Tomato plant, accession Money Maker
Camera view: bottom (45 deg); turntable rotation: 270 degrees
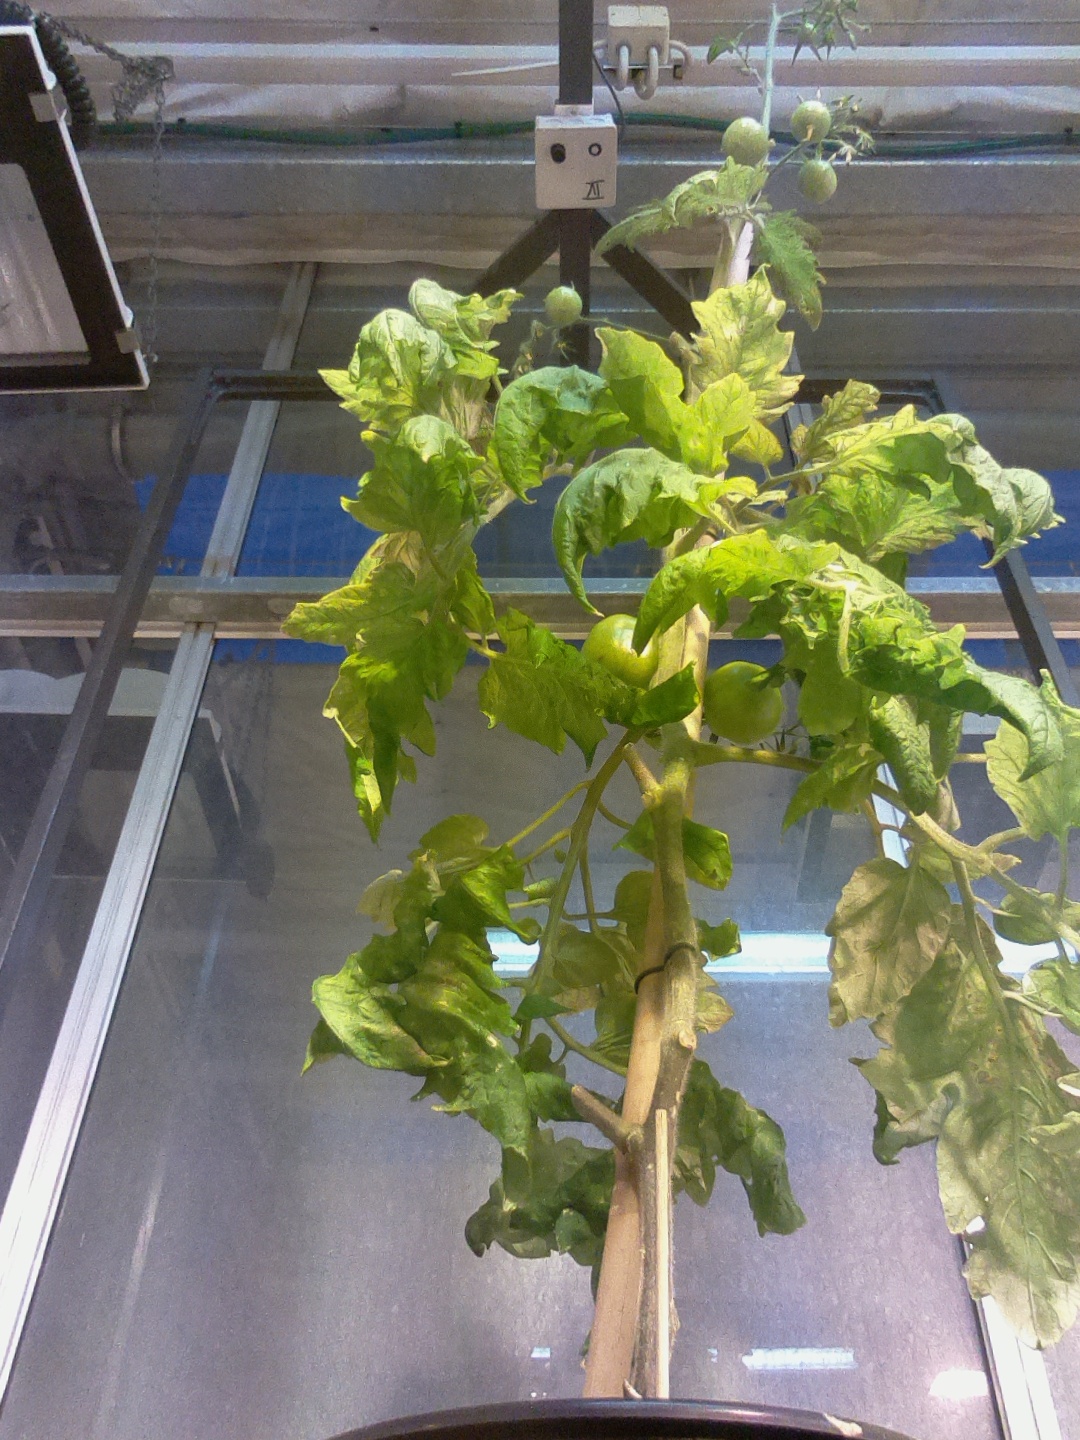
BBCH growth stage 77: 70%-80% of final fruit size